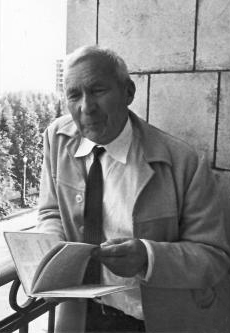
อันเดรย์ คอลโมโกรอฟ

ไฟล์:Andrej Nikolajewitsch Kolmogorov.jpg|thumb|300px|อันเดรย์ นิโคลาเยวิช คอลโมโกรอฟ
อันเดรย์ นิโคลาเยวิช คอลโมโกรอฟ (ภาษารัสเซีย|รัสเซีย: Андре́й Никола́евич Колмого́ров; ภาษาอังกฤษ|อังกฤษ: Andrey Nikolaevich Kolmogorov), เกิดเมื่อวันที่ 25 เมษายน ค.ศ. 1903 เสียชีวิต 20 ตุลาคม ค.ศ. 1987, เป็นนักคณิตศาสตร์ชาวประเทศรัสเซีย|รัสเซีย ยักษ์ใหญ่ในวงการคณิตศาสตร์ในคริสต์ศตวรรษที่ 20 โดยมีผลงานโดดเด่นมากในงาน ทฤษฎีความน่าจะเป็นและทอพอโลยี. อันที่จริงแล้ว คอลโมโกรอฟมีผลงานในแทบทุกแขนงของคณิตศาสตร์ เช่น ตรรกศาสตร์, อนุกรมฟูรีเย, ความปั่นป่วน (turbulence), กลศาสตร์คลาสสิก นอกจากนี้ยังเป็นหนึ่งในผู้คิดค้น ความซับซ้อนแบบคอลโมโกรอฟ ร่วมกับ เกรโกรี ไชตัง และ เรย์ โซโลโมนอฟ ในช่วงช่วงปี ค.ศ. 1960 ถึง ค.ศ. 1970.
คอลโมโกรอฟเสมือนเป็นบิดาของ ทฤษฎีความน่าจะเป็นสมัยใหม่ (บางครั้งเรียกว่าทฤษฎีความน่าจะเป็นเชิงคณิตศาสตร์) เนื่องจากได้ปูรากฐานของทฤษฎีความน่าจะเป็นใหม่ทั้งหมด ด้วยสัจพจน์ที่เรียบง่ายเพียงไม่กี่ข้อ. โดยงานวิจัยด้านทฤษฎีความน่าจะเป็นเชิงคณิตศาสตร์ในปัจจุบัน (คนละประเภทกับงานวิจัยด้านทฤษฎีความน่าจะเป็นแบบเบย์) มีรากฐานทั้งหมดอยู่บนสัจพจน์คอลโมโกรอฟนี้
เดวิด ซาลส์เบิร์ก กล่าวยกย่องคอลโมโกรอฟว่าเป็น "โมซาร์ทแห่งคณิตศาสตร์" ในหนังสือ "The Lady Tasting Tea: How Statistics Revolutionized Science in the Twentieth Century"
== ประวัติ ==
ในปี ค.ศ. 1920 คอลโมโกรอฟได้เข้าเรียนที่มหาวิทยาลัยแห่งมอสโกว์ และได้ศึกษาในหลายสาขาวิชา โดยนอกจากคณิตศาสตร์และวิทยาศาตร์แล้ว คอลโมโกรอฟยังได้เข้าเรียนวิชาผสมโลหะและประวัติศาสตร์ด้วย. ในเวลานั้นคอลโมโกรอฟได้รับอิทธิพลทางด้านคณิตศาสตร์จากนักคณิตศาสตร์ชื่อดังของรัสเซียหลายท่าน ไม่ว่าจะเป็น พี.เอส. อเล็กซานดรอฟ, ลูซิน, เอโกรอฟ, ซัสลิน และ สเตปานอฟ. โดย พี.เอส. อเล็กซานดรอฟ ซึ่งมีชื่อเสียงโด่งดังมากในสมัยนั้นเพิ่งจะกลับมาทำวิจัยที่มหาวิทยาลัยมอสโกว์อีกครั้ง ในช่วงที่คอลโมโกรอฟเข้ามาเรียนปริญญาบัณฑิตพอดี. อย่างไรก็ตามคอลโมโกรอฟรู้สึกประทับใจในวิชาอนุกรมตรีโกณมิติที่สเตปานอฟสอนมากที่สุด.
มีข้อสังเกตที่น่าสนใจว่า แม้ขณะที่คอลโมโกรอฟยังเรียนอยู่ในระดับปริญญาตรี เขาก็ได้เริ่มทำงานวิจัยที่มีผลกระทบในวงกว้างแล้ว. ในฤดูหนาวของปี ค.ศ. 1922 คอลโมโกรอฟได้ทำบทความวิชาการเกี่ยวกับตัวดำเนินการทางเซตจนเสร็จสิ้น งานชิ้นนี้ได้ขยายแนวความคิดเดิมของซัสลินให้ใช้ได้อย่างกว้างขวางมากขึ้น. และในเดือนมิถุนายนปีเดียวกัน คอลโมโกรอฟสามารถสร้างฟังก์ชันที่มีลักษณะแปลกประหลาด คือ ฟังก์ชันที่หาผลรวมได้แต่ลู่ออกแทบทุกจุด (a summable function which diverged almost everywhere) ซึ่งไม่เคยมีนักคณิตศาสตร์ท่านใดคาดคิดมาก่อนว่าจะมีฟังก์ชันประเภทนี้อยู่จริง งานนี้ส่งผลให้ชื่อของคอลโมโกรอฟเริ่มกระจายไปทั่วโลก. และในช่วงเวลาเดียวกันนี้คอลโกโกรอฟก็ยังสนใจงานคณิตวิเคราะห์ ไม่ว่าจะเป็นอนุพันธ์ ปริพันธ์ หรือทฤษฎีการวัด. คอลโมโกรอฟทำวิจัยในหลาย ๆ เรื่องทางคณิตศาสตร์ที่แตกต่างกันออกไป โดยแต่ละผลงานของเขาสามารถเห็นความเป็นต้นฉบับในรูปแบบของเขา เห็นเทคนิกวิธีการแก้ไขปัญหาที่หลากหลาย และเห็นความคิดที่ลึกซึ้งของคอลโมโกรอฟในการเจาะปัญหาแต่ละแบบ.
<!--
Kolmogorov worked at Moscow State University. He studied under Nikolai Luzin, earning his Ph.D. in 1925, in 1931 he became the professor of the university. In 1939 he received the title of academician of the Russian Academy of Sciences|USSR Academy of Sciences.
Quote:
:"The theory of probability as mathematical discipline can and should be developed from axioms in exactly the same way as Geometry and Algebra." -->
== ดูเพิ่ม ==
* สัจพจน์ของความน่าจะเป็น
* ความซับซ้อนแบบคอมโมโกรอฟ
* ปริภูมิคอลโมโกรอฟ
* การทดสอบแบบคอลโมโกรอฟ-สเมอรนอฟ
* สมการของแชปแมน-คอลโมโกรอฟ
* Kolmogorov-Arnold-Moser theorem
* Kolmogorov's zero-one law
* Minkowski-Bouligand dimension|Kolmogorov dimension (upper box dimension)
== หนังสือชีวประวัติ ==
* "Selected works of A.N. Kolmogorov / edited by V.M. Tikhomirov; translated from the Russian by V.M. Volosov". 3 volumes. Dordrecht; Boston : Kluwer Academic Publishers, c1991-c1993 ISBN 90-277-2795-3 .
== แหล่งข้อมูลอื่น ==
* The Legacy of Andrei Nikolaevich Kolmogorov Curriculum Vitae and Biography. Kolmogorov School. Ph.D. students and descendants of A.N. Kolmogorov. A.N. Kolmogorov works, books, papers, articles. Photographs and Portraits of A.N. Kolmogorov.
* St. Andrews MacTutor History of Mathematics Archive Biography of Andrey Nikolaevich Kolmogorov.
* Collection of links to Kolmogorov resources
* Andrei Nikolaevich Kolmogorov (in Russian)
* Kolmogorov School at Moscow University
* Mathematical genealogy of A.N.&nbsp;Kolmogorov
หมวดหมู่:นักคณิตศาสตร์ชาวรัสเซีย|คอลโมโกรอฟ, อันเดรย์
หมวดหมู่:นักทฤษฎีระบบควบคุม|คอลโมโกรอฟ, อันเดรย์
หมวดหมู่:บุคคลจากแคว้นยาโรสลัฟล์